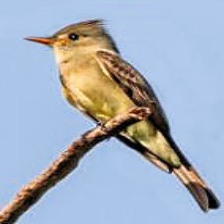
Species: GREATER PEWEE
Scientific name: CONTOPUS PERTINAX